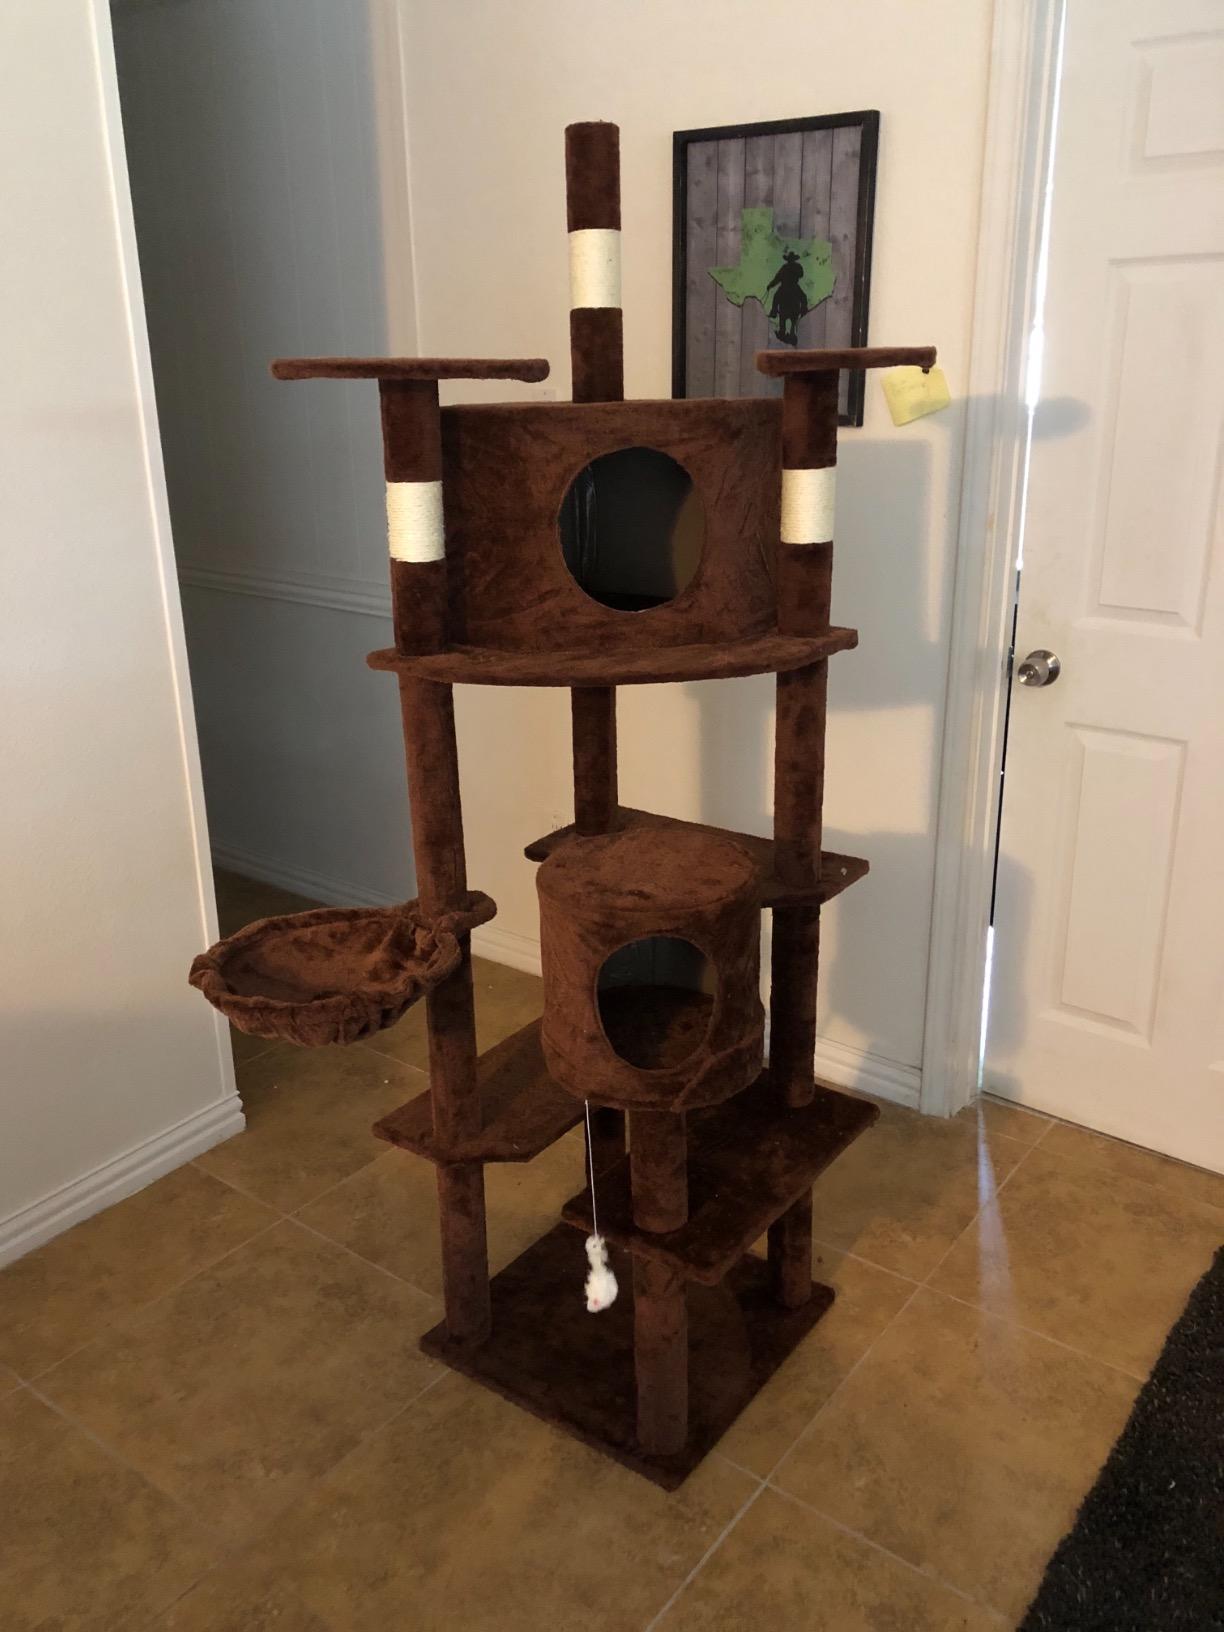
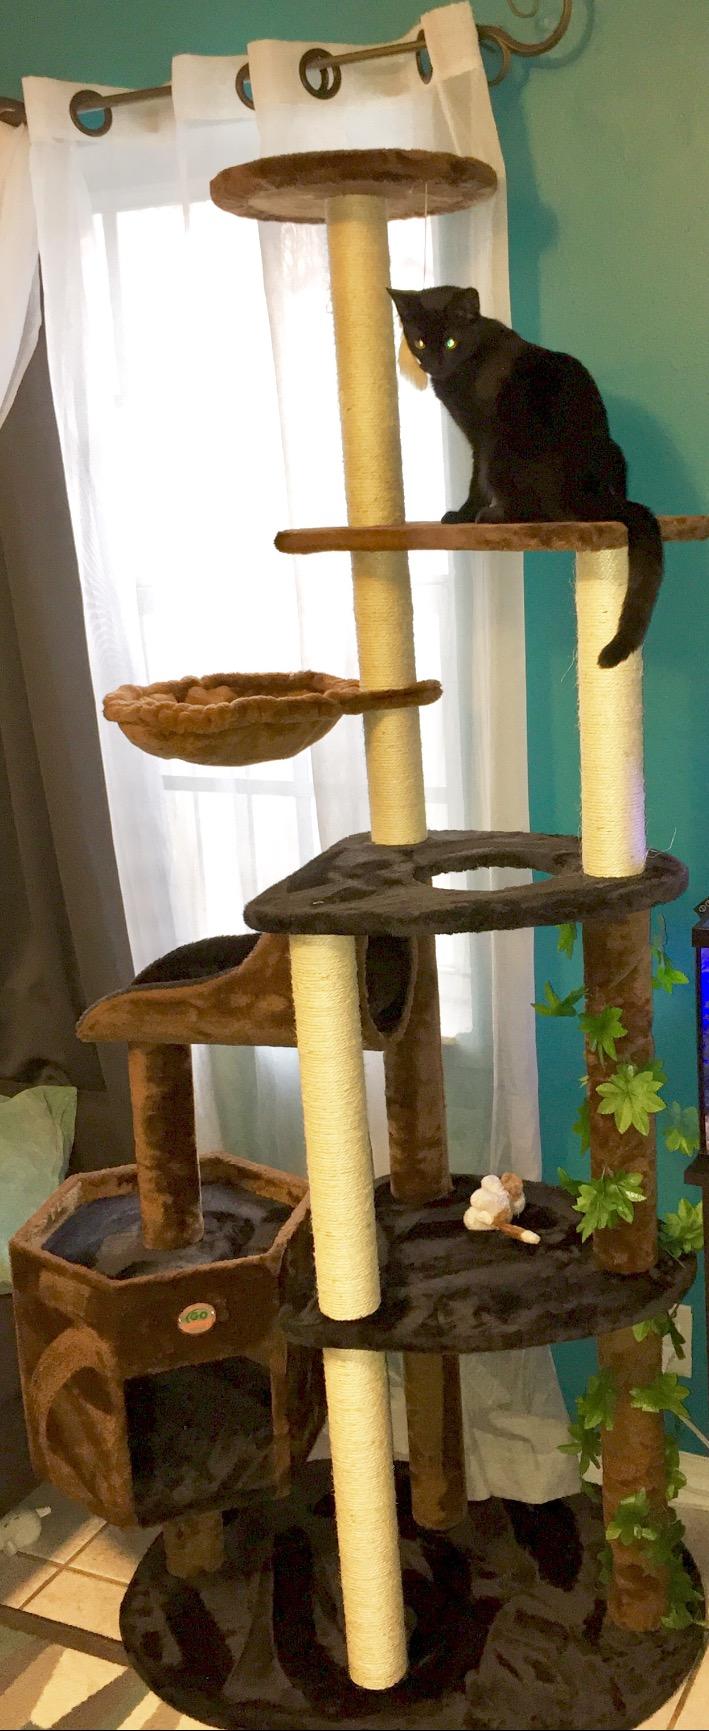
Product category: items_cat tree
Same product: no